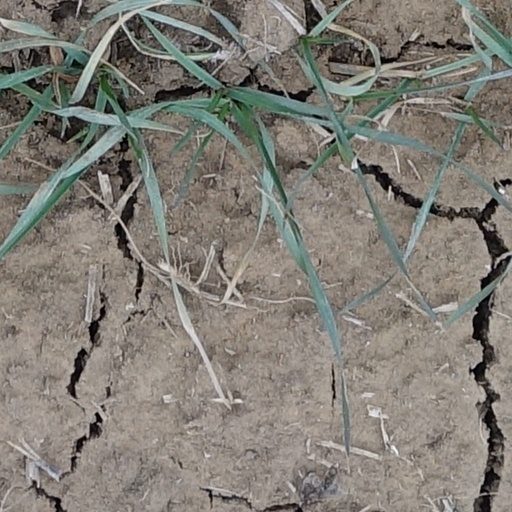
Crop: wheat